Erin Swenson

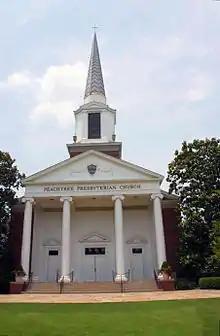
Front entrance to the Peachtree Presbyterian Church as of 2014

In 1981, Swenson joined the staff of the Atlanta Psychiatric Clinic and the Center for Personal Growth as a pastoral clinical psychotherapist following the completion of her Master of Theology in Pastoral Counseling at Columbia Theological Seminary. In 1984, she assumed the role of Director of the Center for Pastoral Care, a collaborative effort between Peachtree Presbyterian Church and the Episcopal Cathedral of Saint Philip in Atlanta. That year, she began a private marriage counseling service.